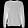
Label: Pullover